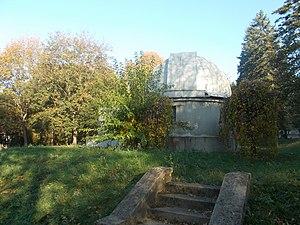
L’Observatoire astronomique de Belgrade, en abrégé AOB, désignation internationale 057, est une institution indépendante de l'État de recherche scientifique sans but lucratif dont l'activité principale est l’observation passive et sélective du cosmos proche ou lointain, ou la réalisation de l’étude des corps et des phénomènes célestes au-delà de la Terre, et dont l’activité se concentre sur l'acquisition et l'analyse des données, et sur les travaux théoriques. Il a été fondé le 26 mars 1887, ensemble avec l'Observatoire météorologique, et son fondateur et le premier directeur était Milan Nedeljković.